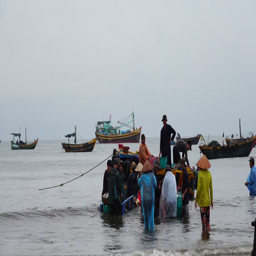
market : local people working at marketplace , woman is selective fish and man is carrying basket fresh fish from ship on the beach